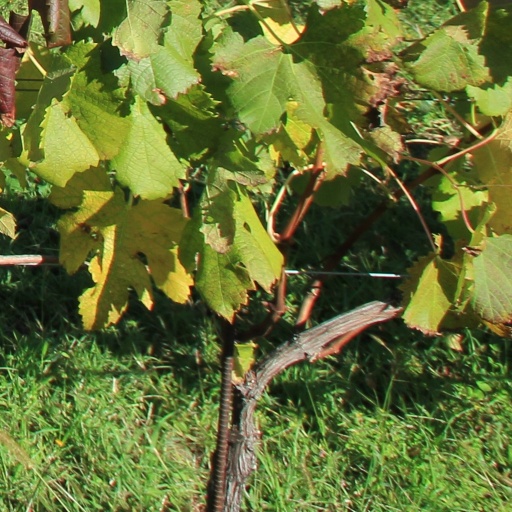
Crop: grape